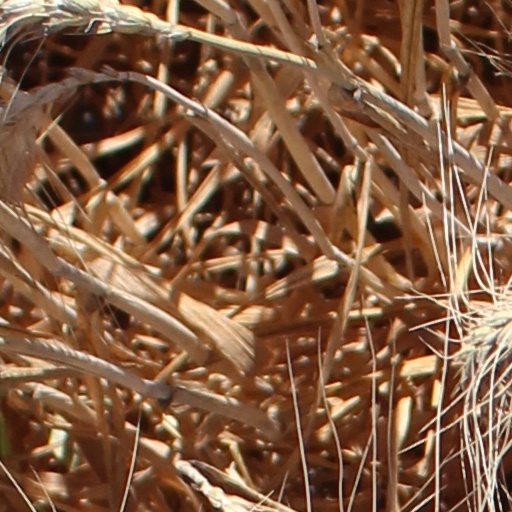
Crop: wheat